Commonwealth (automobile company)

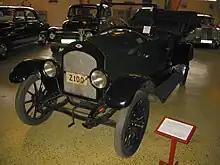
1919 touring car, Ivars Bilmuseum, Sweden

The slogan of the company was "The Car with a foundation", which was in reference to the build quality, including such parts as the frames lined with thick felt to prevent squeaks, chrome nickel alloy steel, and five-inch channel sections. The company produced four passenger open cars and five passenger closed-body cars. In 1919, the company tried a six-cylinder car with 25.3 hp called the Victory Six Tour.